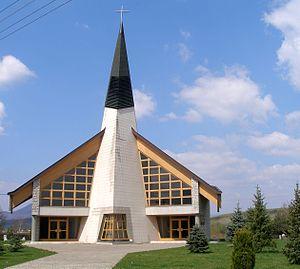
Lada est un village de Slovaquie situé dans la région de Prešov.